Tramways in Adelaide

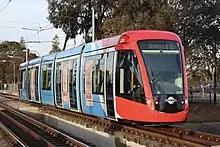
Alstom Citadis tram 208 at Morphett Road in September 2019

In the 2008 state budget, the government announced that it would extend the tram line further. The first extension, completed in early 2010, was from the existing North Terrace terminus to the Adelaide Entertainment Centre in the inner north-west suburb of Hindmarsh, with a park and ride service set up on Port Road. Following the expected electrification of the Outer Harbor and Grange railway lines, new tram-trains were proposed to run to West Lakes, Port Adelaide and Semaphore by 2018. However, these plans were later scrapped in the 2012 state budget.